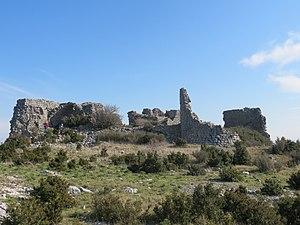
Cet article recense de manière non exhaustive les châteaux, maisons fortes, mottes castrales, situés dans le département français du Pyrénées-Orientales. Il est fait état des inscriptions et classements au titre des monuments historiques.